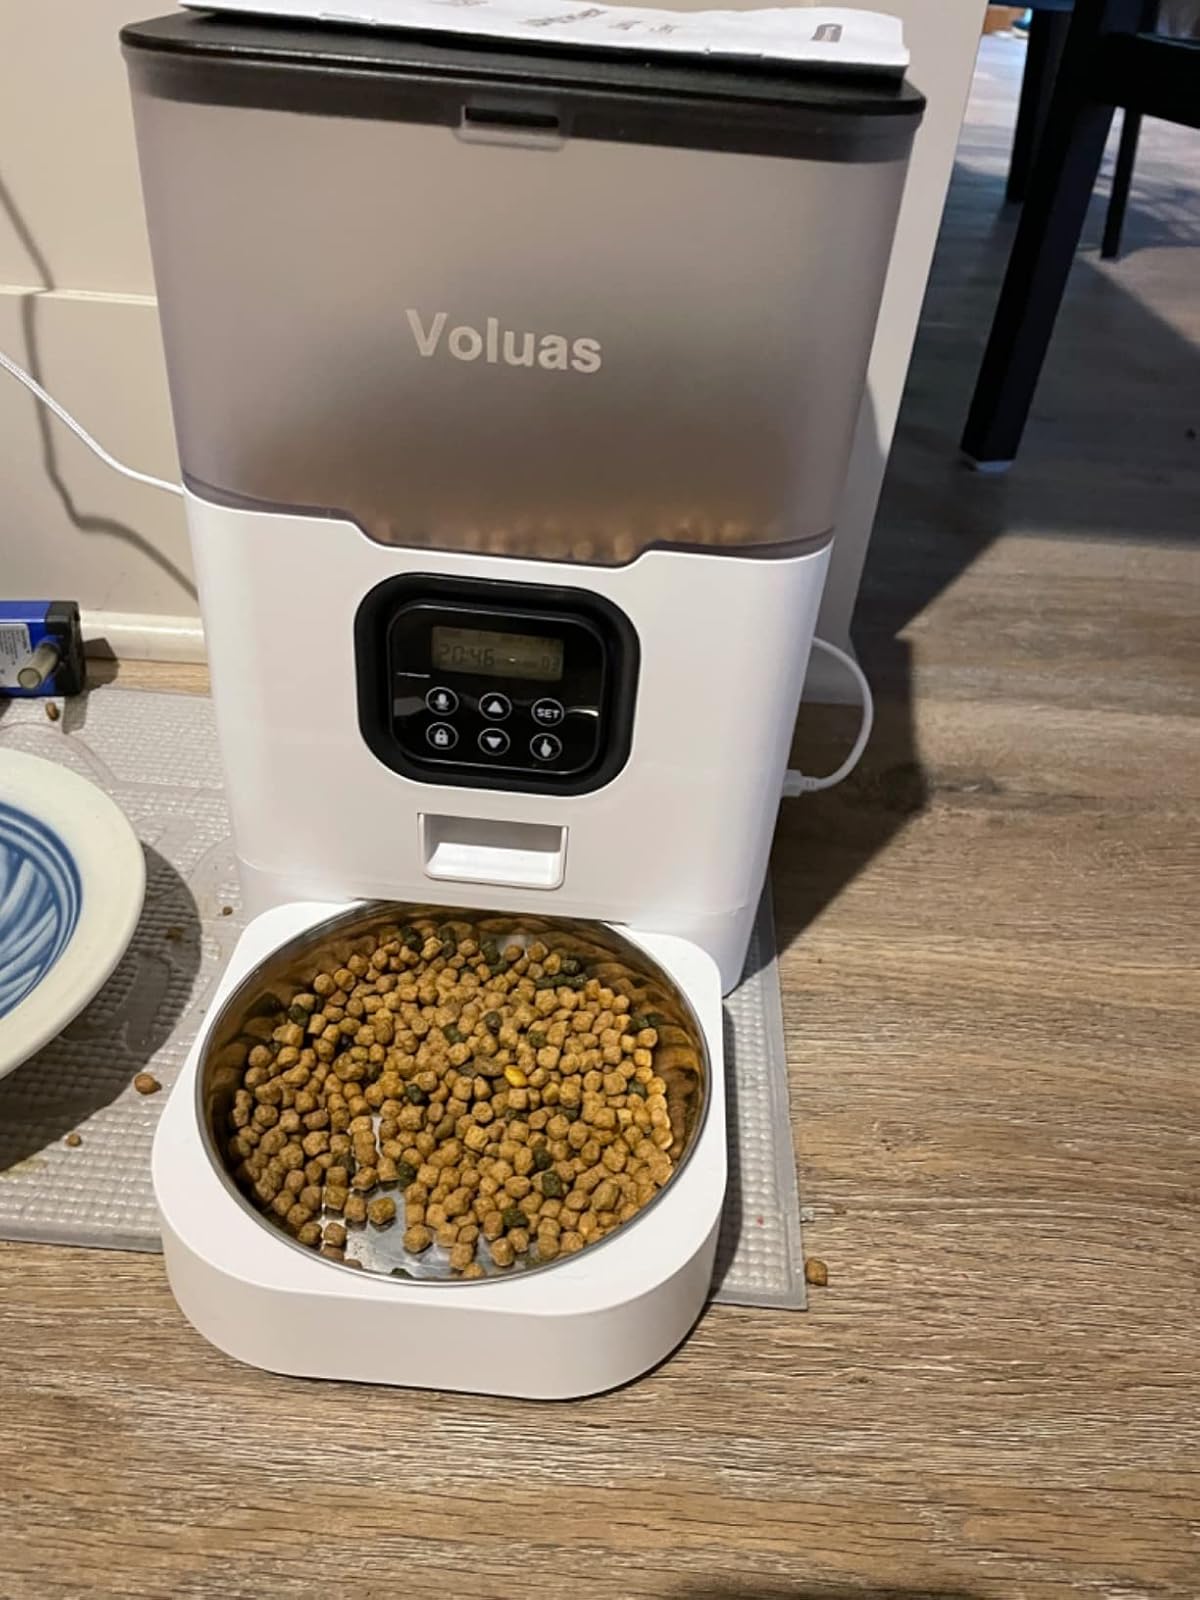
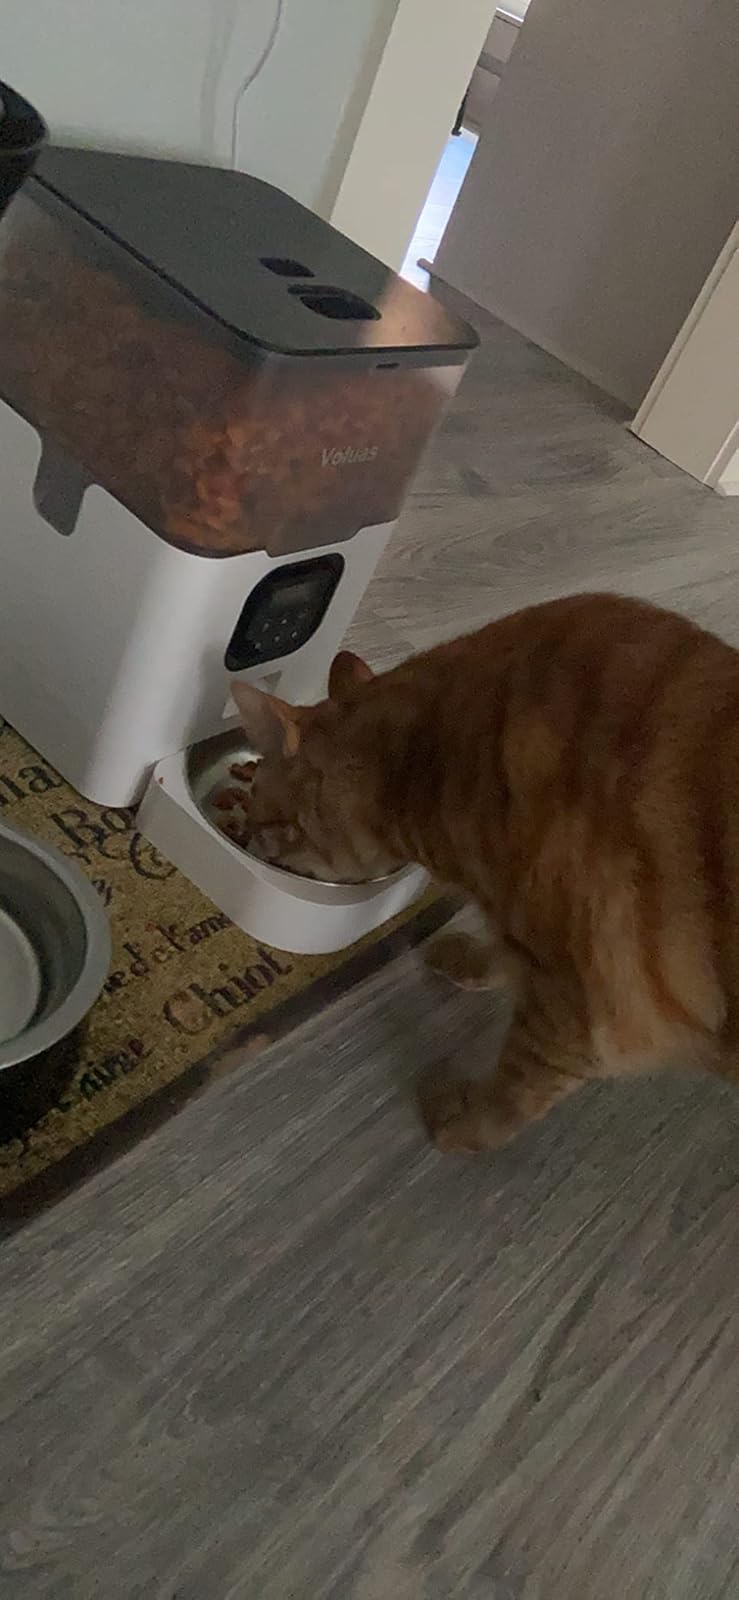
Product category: items_feeder
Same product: yes